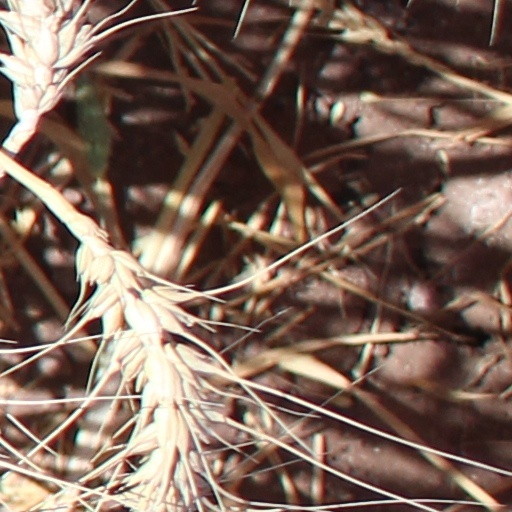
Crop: wheat